Sinestro

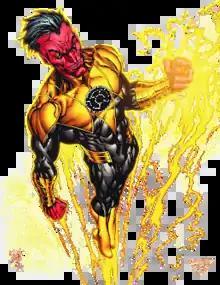
Sinestro as depicted in "Green Lantern Corps" (vol. 2) #56 (January 2011)Art by Tyler Kirkham.

Thaal Sinestro (or simply Sinestro) is a supervillain appearing in American comic books published by DC Comics, particularly those featuring Green Lantern. Created by John Broome and Gil Kane, Sinestro is a former Green Lantern Corps member who was dishonorably discharged for abusing his power. He has since endured as the archenemy of the superhero Green Lantern and is the founder of the Sinestro Corps.